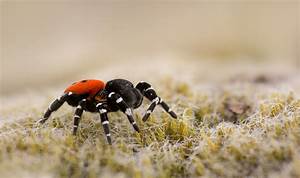
Label: ragno